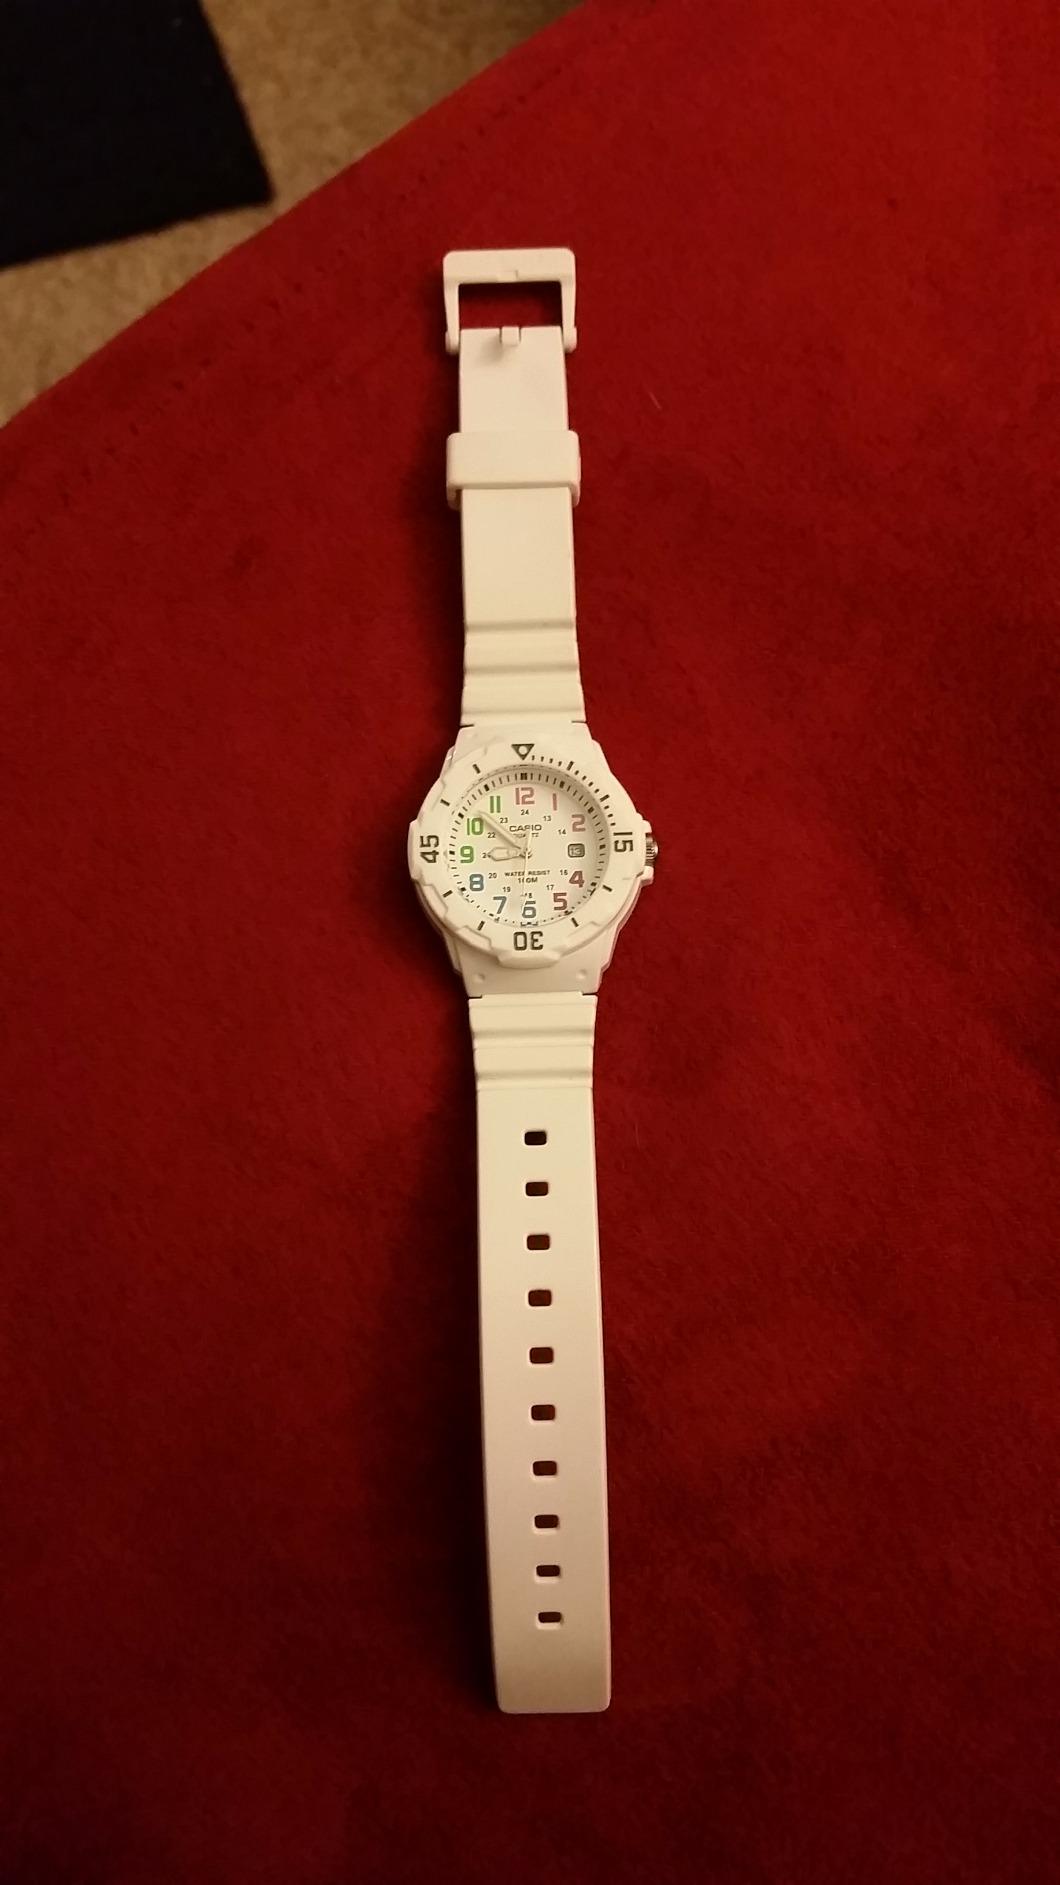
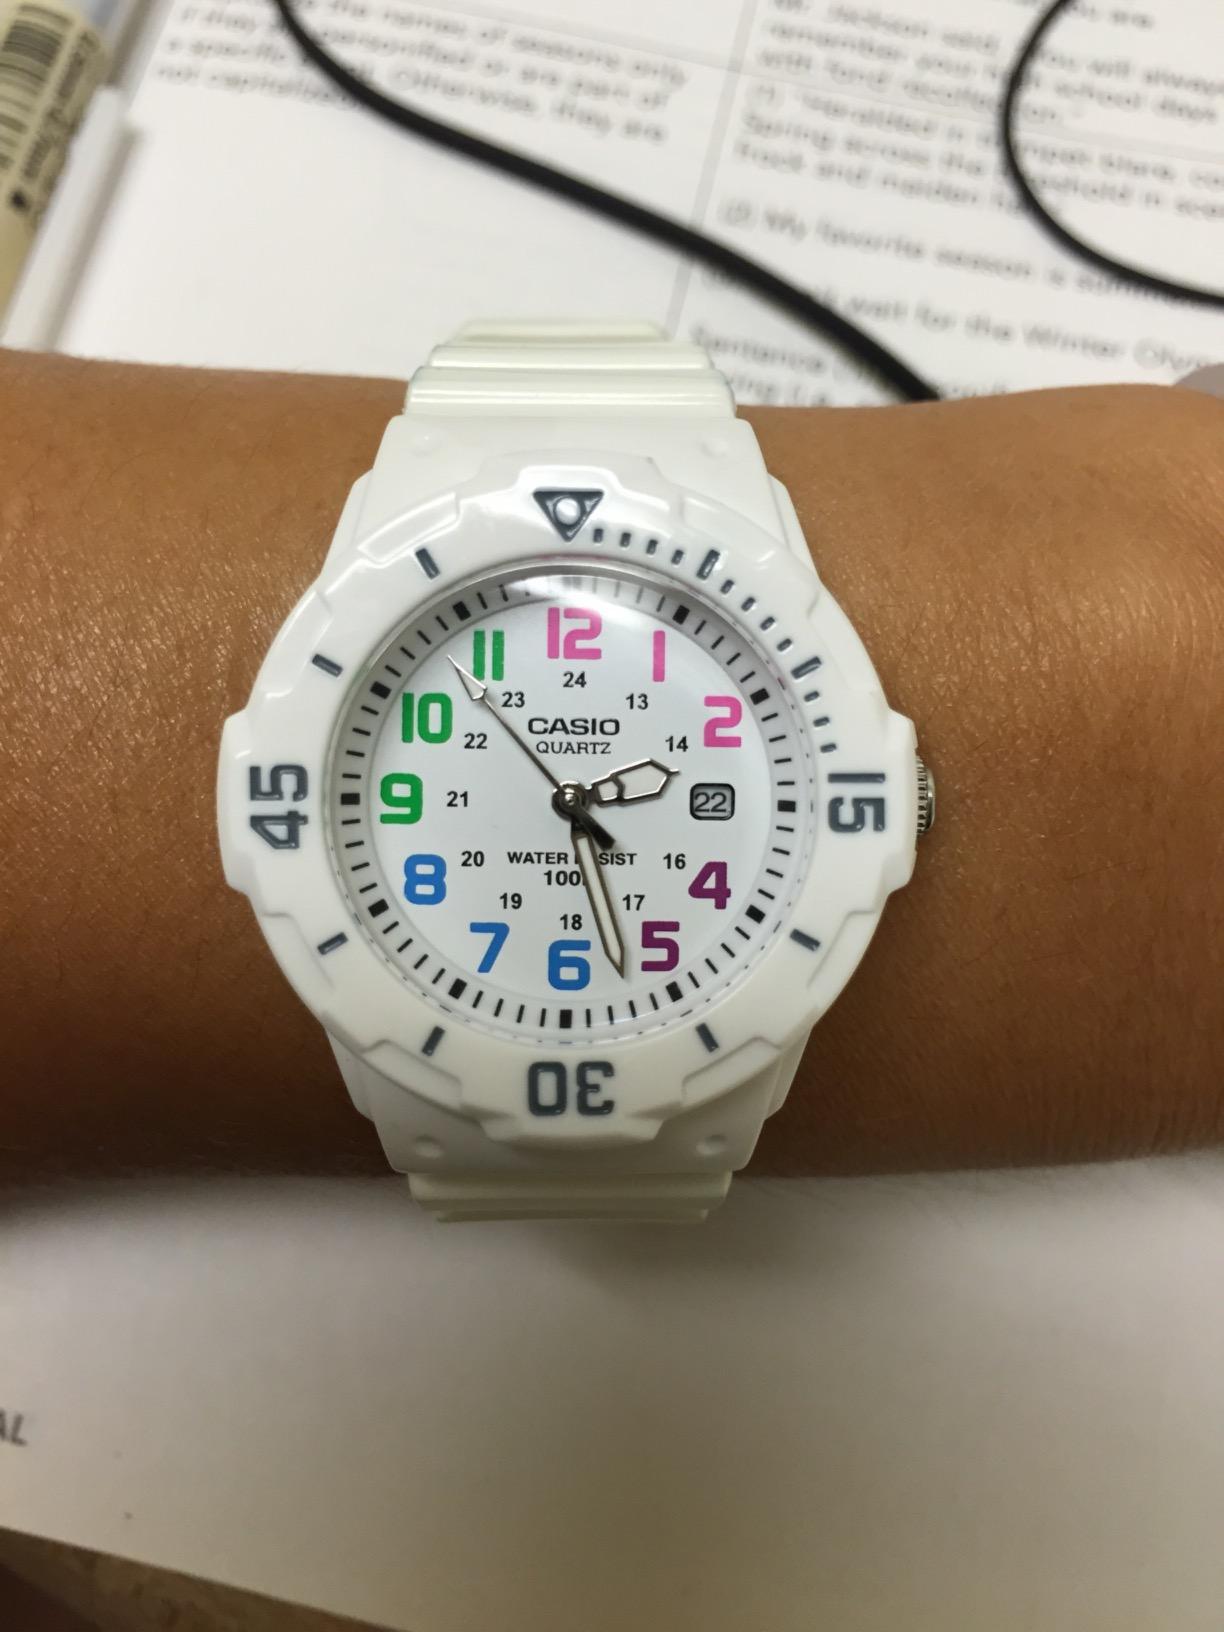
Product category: accessories_watch
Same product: yes